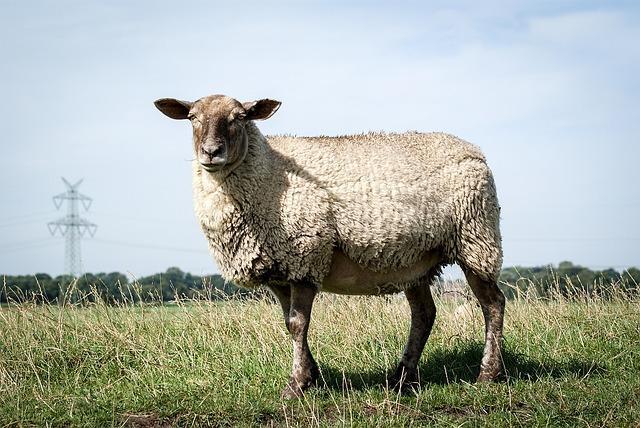
sheep